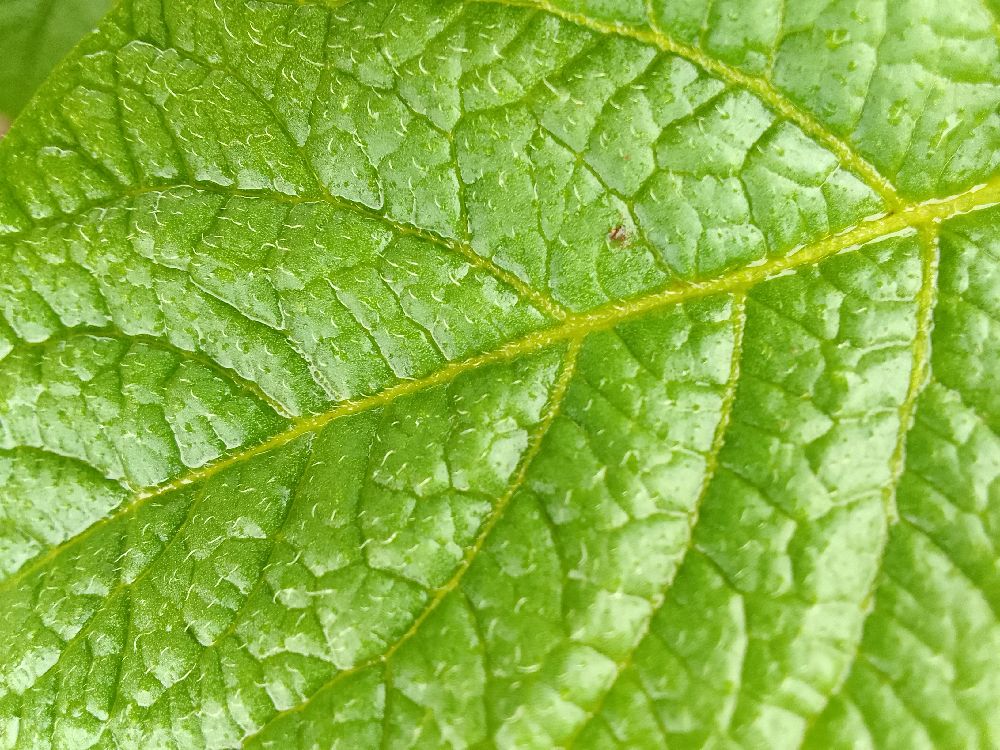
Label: Healthy